Craspedocephalus gramineus

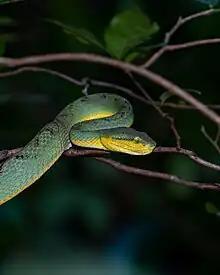
at Matheran

Craspedocephalus gramineus, known as the bamboo pit viper, Indian green pit viper, or common green pit viper, is a venomous pit viper species found in the southern and north eastern parts of India. No subspecies are currently recognized.